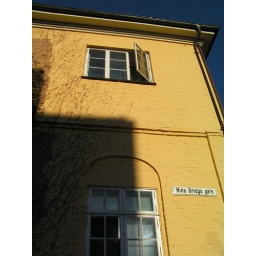
Shades on a yellow wall in Nina Griegs vei.